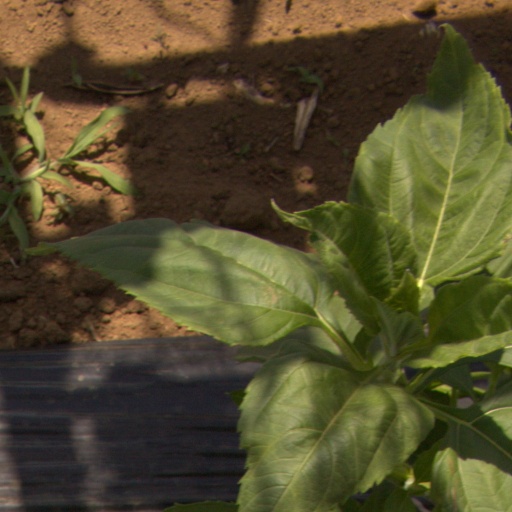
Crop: Jerusalem artichoke